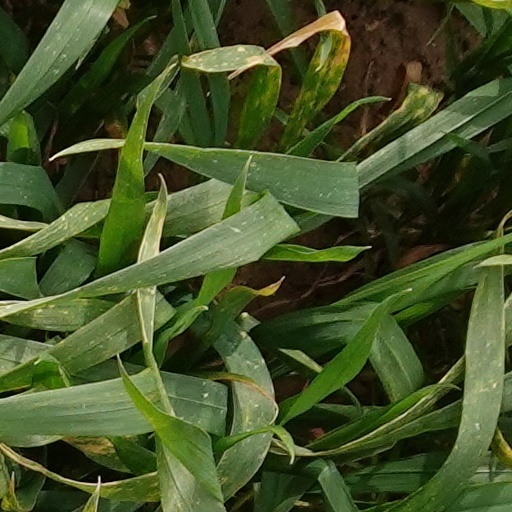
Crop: wheat